Cosmic Horseshoe

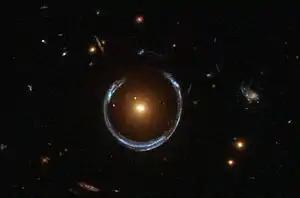
The Cosmic Horseshoe taken using the Wide Field Camera 3 of the Hubble Space Telescope.

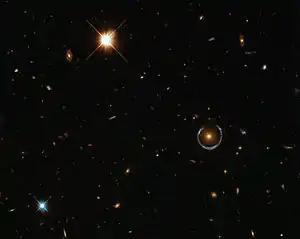
The Cosmic Horseshoe

The Cosmic Horseshoe is the nickname given to a gravitationally lensed system of two galaxies in the constellation Leo.